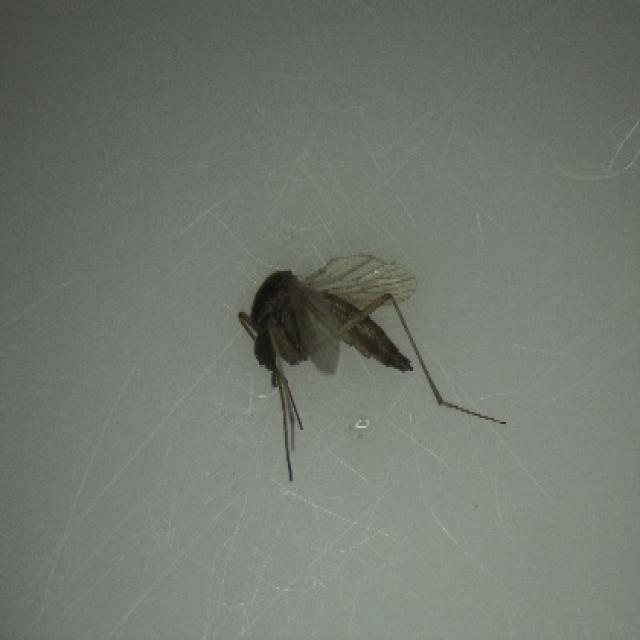
Species: aedes_vexans